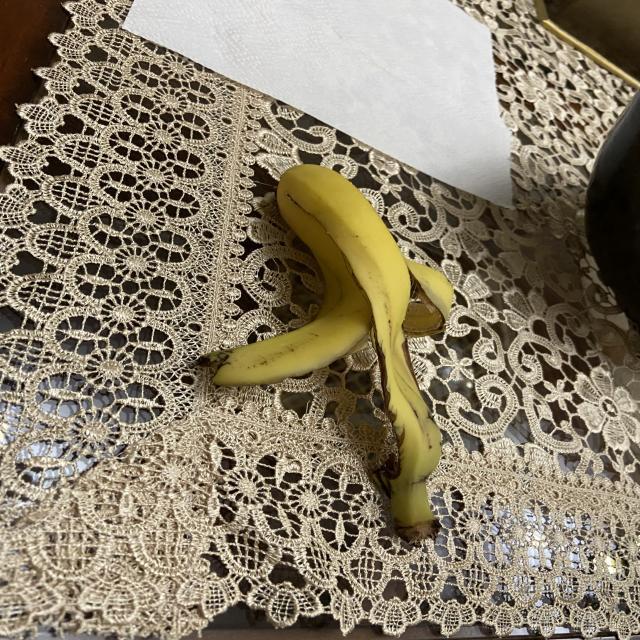
Label: bananas